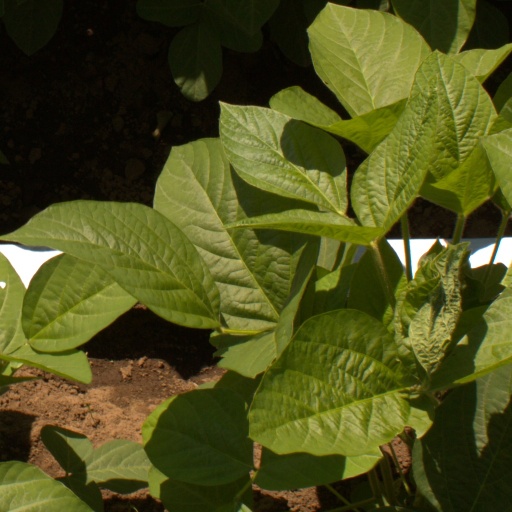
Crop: soybean